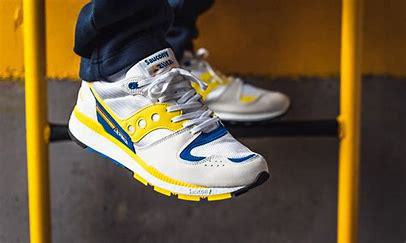
Brand: Saucony
Model: Azura